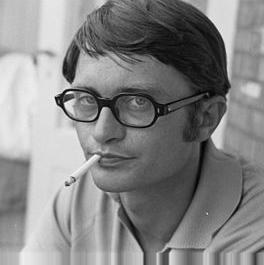
Age: 33